Buck Williams

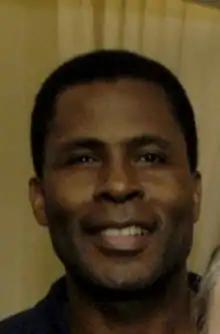
Williams in 2006

Charles Linwood "Buck" Williams (born March 8, 1960) is an American former professional basketball player and former assistant coach for the Portland Trail Blazers. He was well known for his rebounding ability and trademark goggles.